Postilion

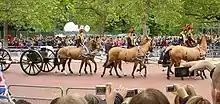
King's Troop, Royal Horse Artillery

This style of travel was known as "posting". The postilions and their horses (known as "post-horses") would be hired from a "postmaster" at a "post house". The carriage would travel from one post house to the next (a journey known as a "stage"), where the postilions and/or spent (exhausted) horses could be replaced if necessary. In practice unless a return hire was anticipated a postilion of a spent team frequently was also responsible for returning them to the originating post house.